Comanche–Mexico Wars

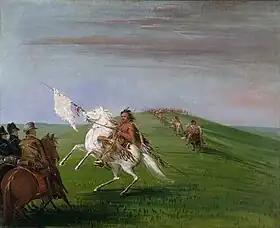
Comanches meeting the U.S. dragoons near the Wichita Mountains in 1835 by George Catlin.

The Comanche resolved most of the challenges facing them in the 1830s with adroit diplomacy. Their strategy was flexible. With New Mexico, a Mexican province to their west, they enjoyed friendly trading relations. New Mexico was more of an asset than a threat to the Comanches and the New Mexicans avoided war with the Indians. In 1841 Governor Manuel Armijo was ordered by the Mexican central government to join a military campaign against the Comanche, but Armijo declined. "To declare war on the Comanches would bring complete ruin to the Department of New Mexico." In 1844, New Mexican officials learned of but did nothing to prevent a Comanche raid on Chihuahua.